Sky position (RA, Dec in degrees): 129.032, 29.257
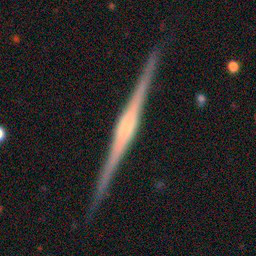
Galaxy morphology: Edge-on Galaxies with Bulge